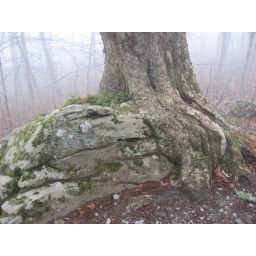
Cool tree growing over rock again